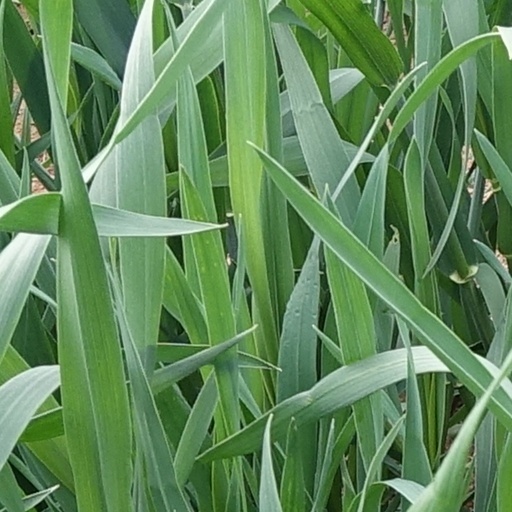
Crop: wheat